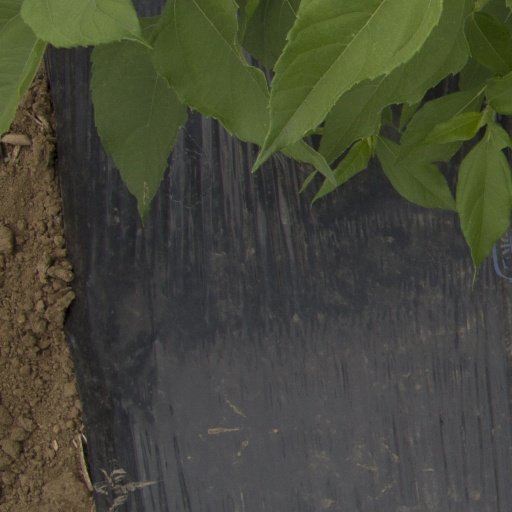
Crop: Jerusalem artichoke